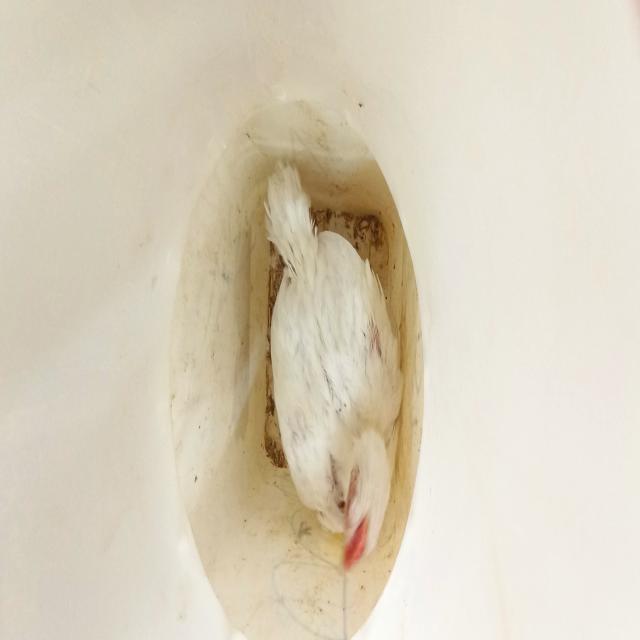
Weight: 1779 g